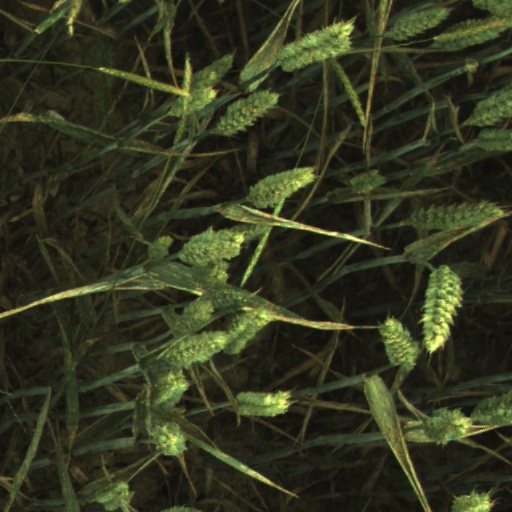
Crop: wheat